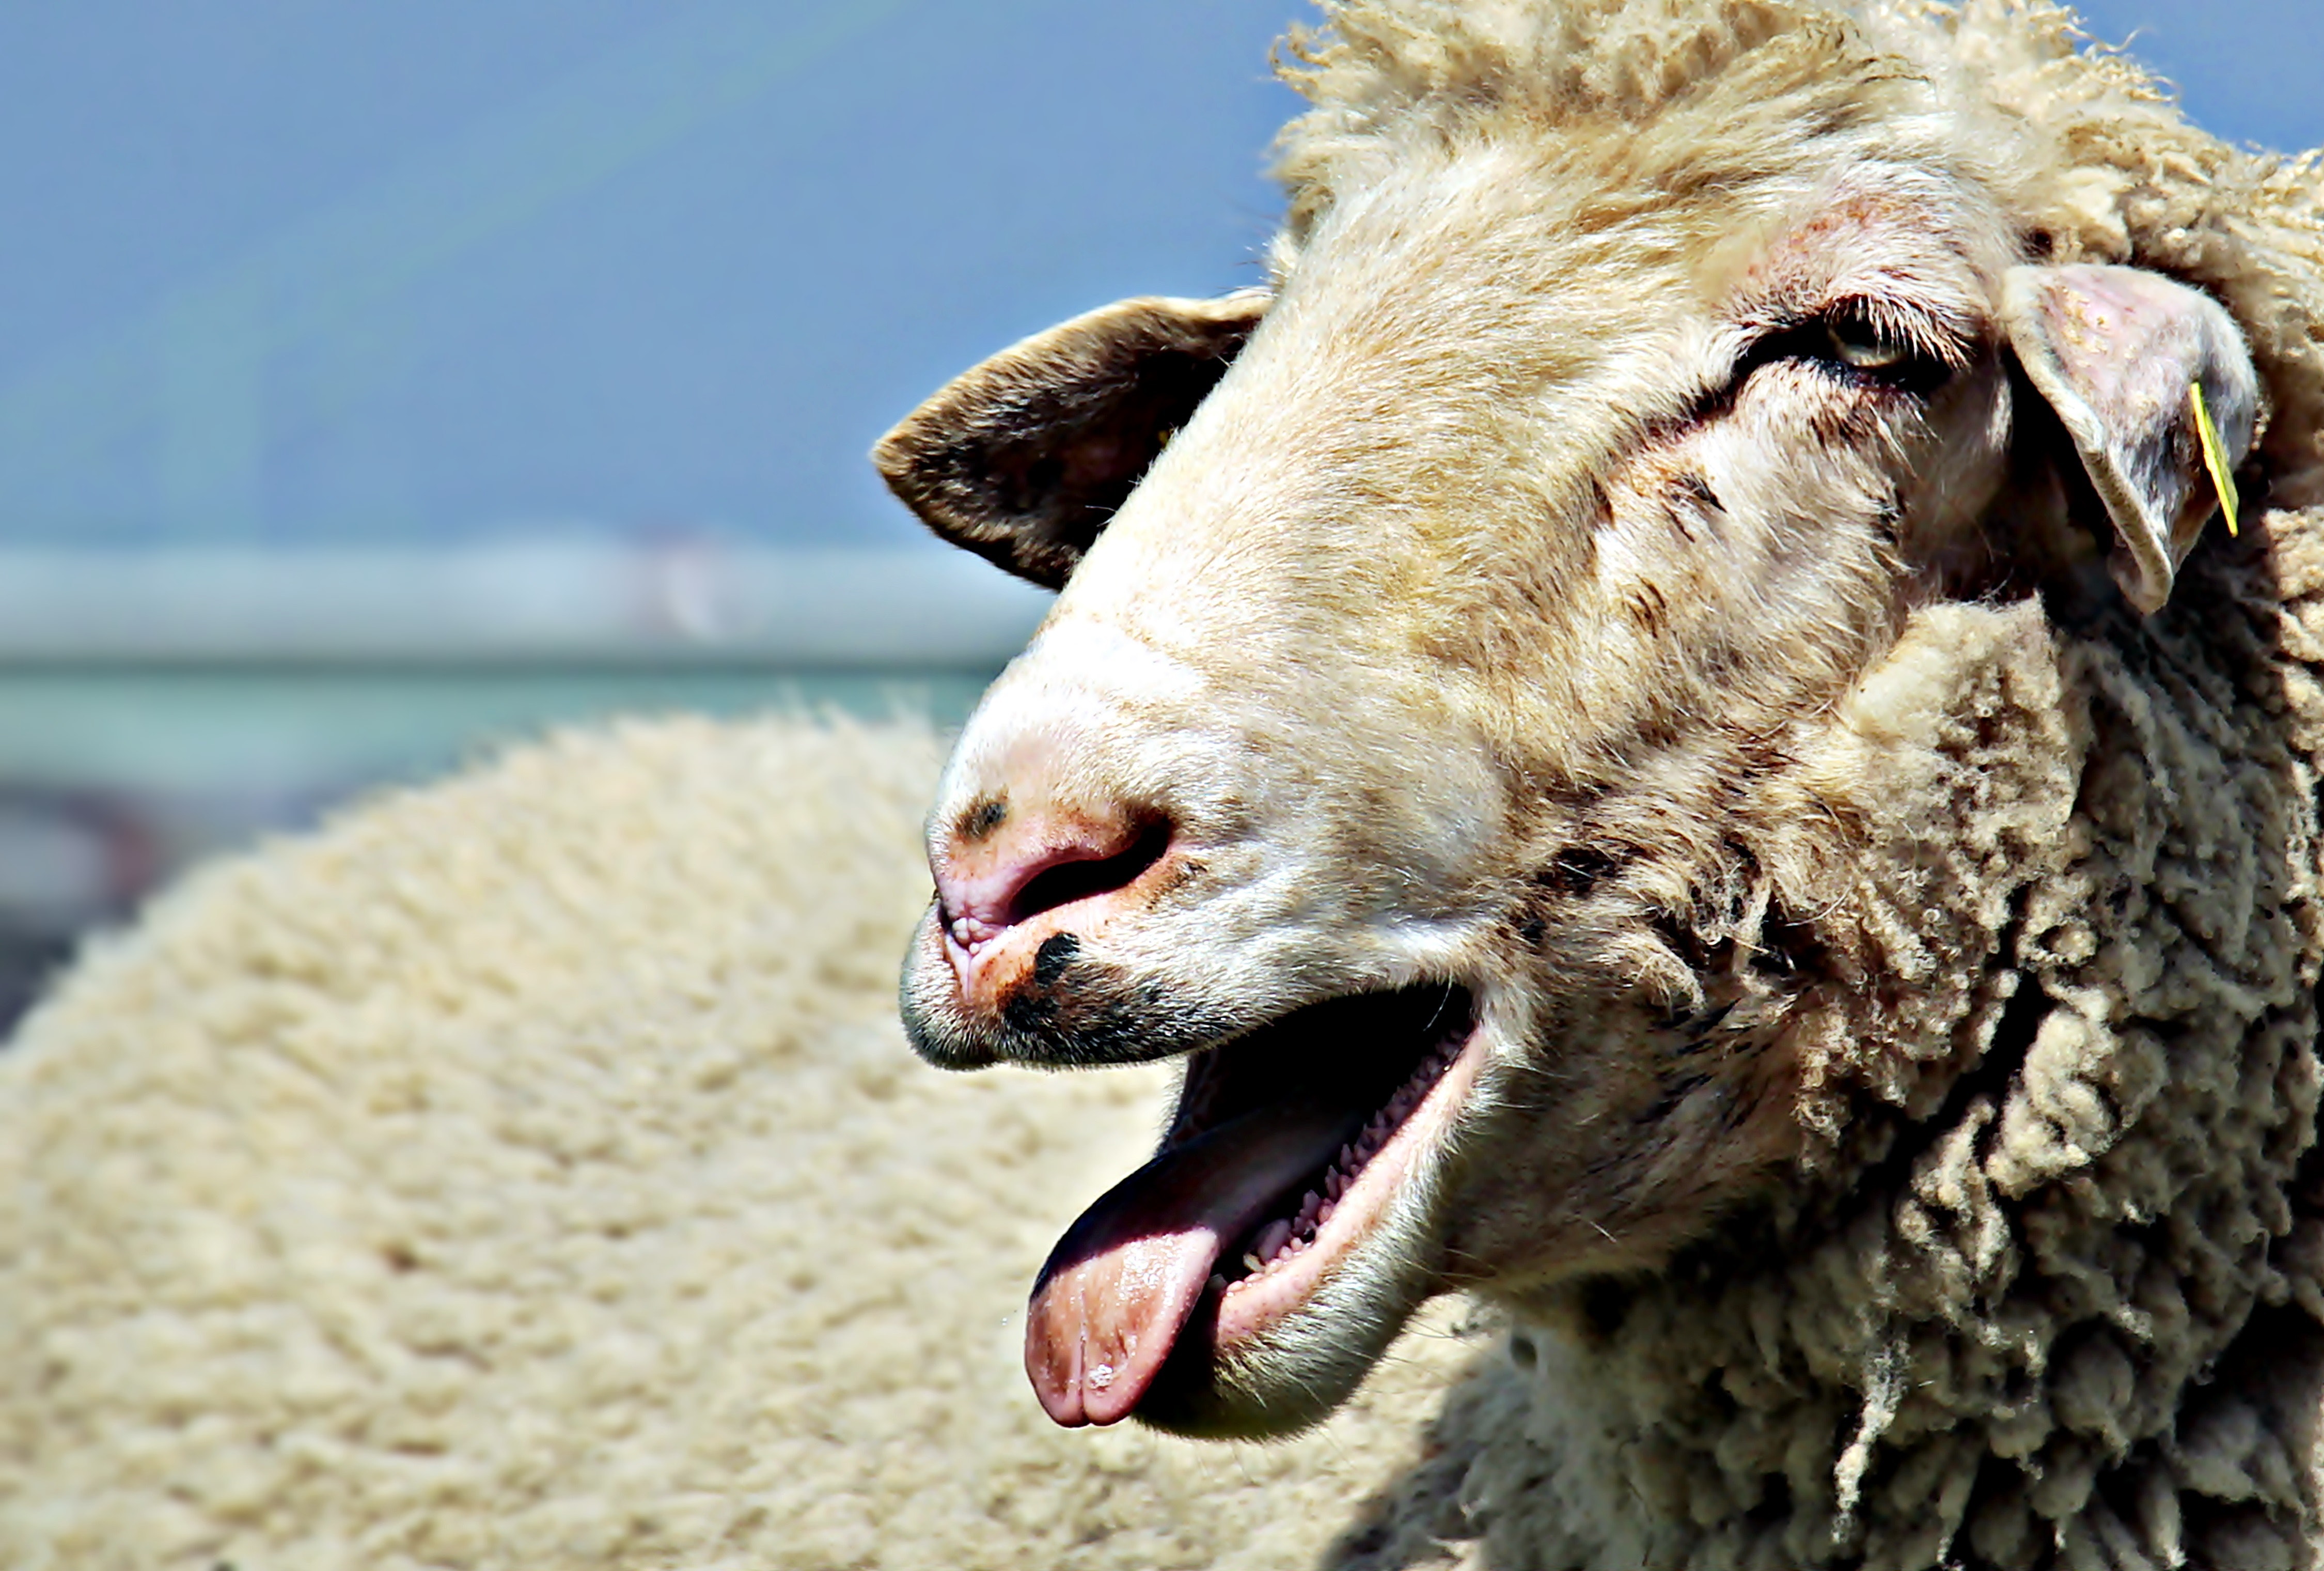
sheep, goats, snout, livestock, cow goat family, wildlife, fur, smile